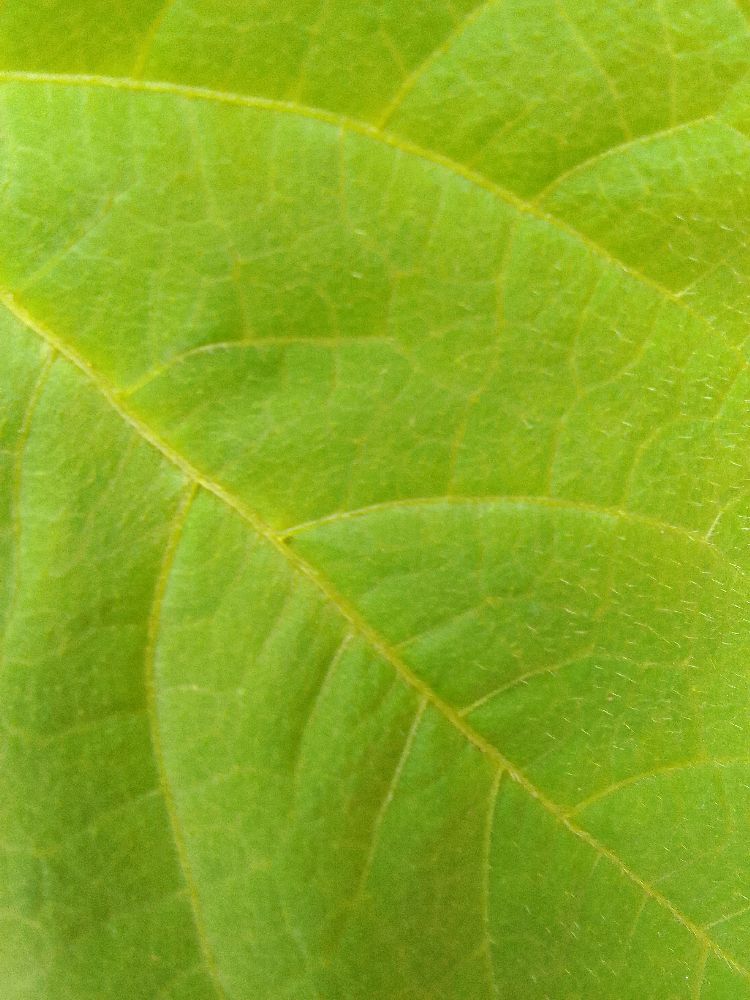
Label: healthy